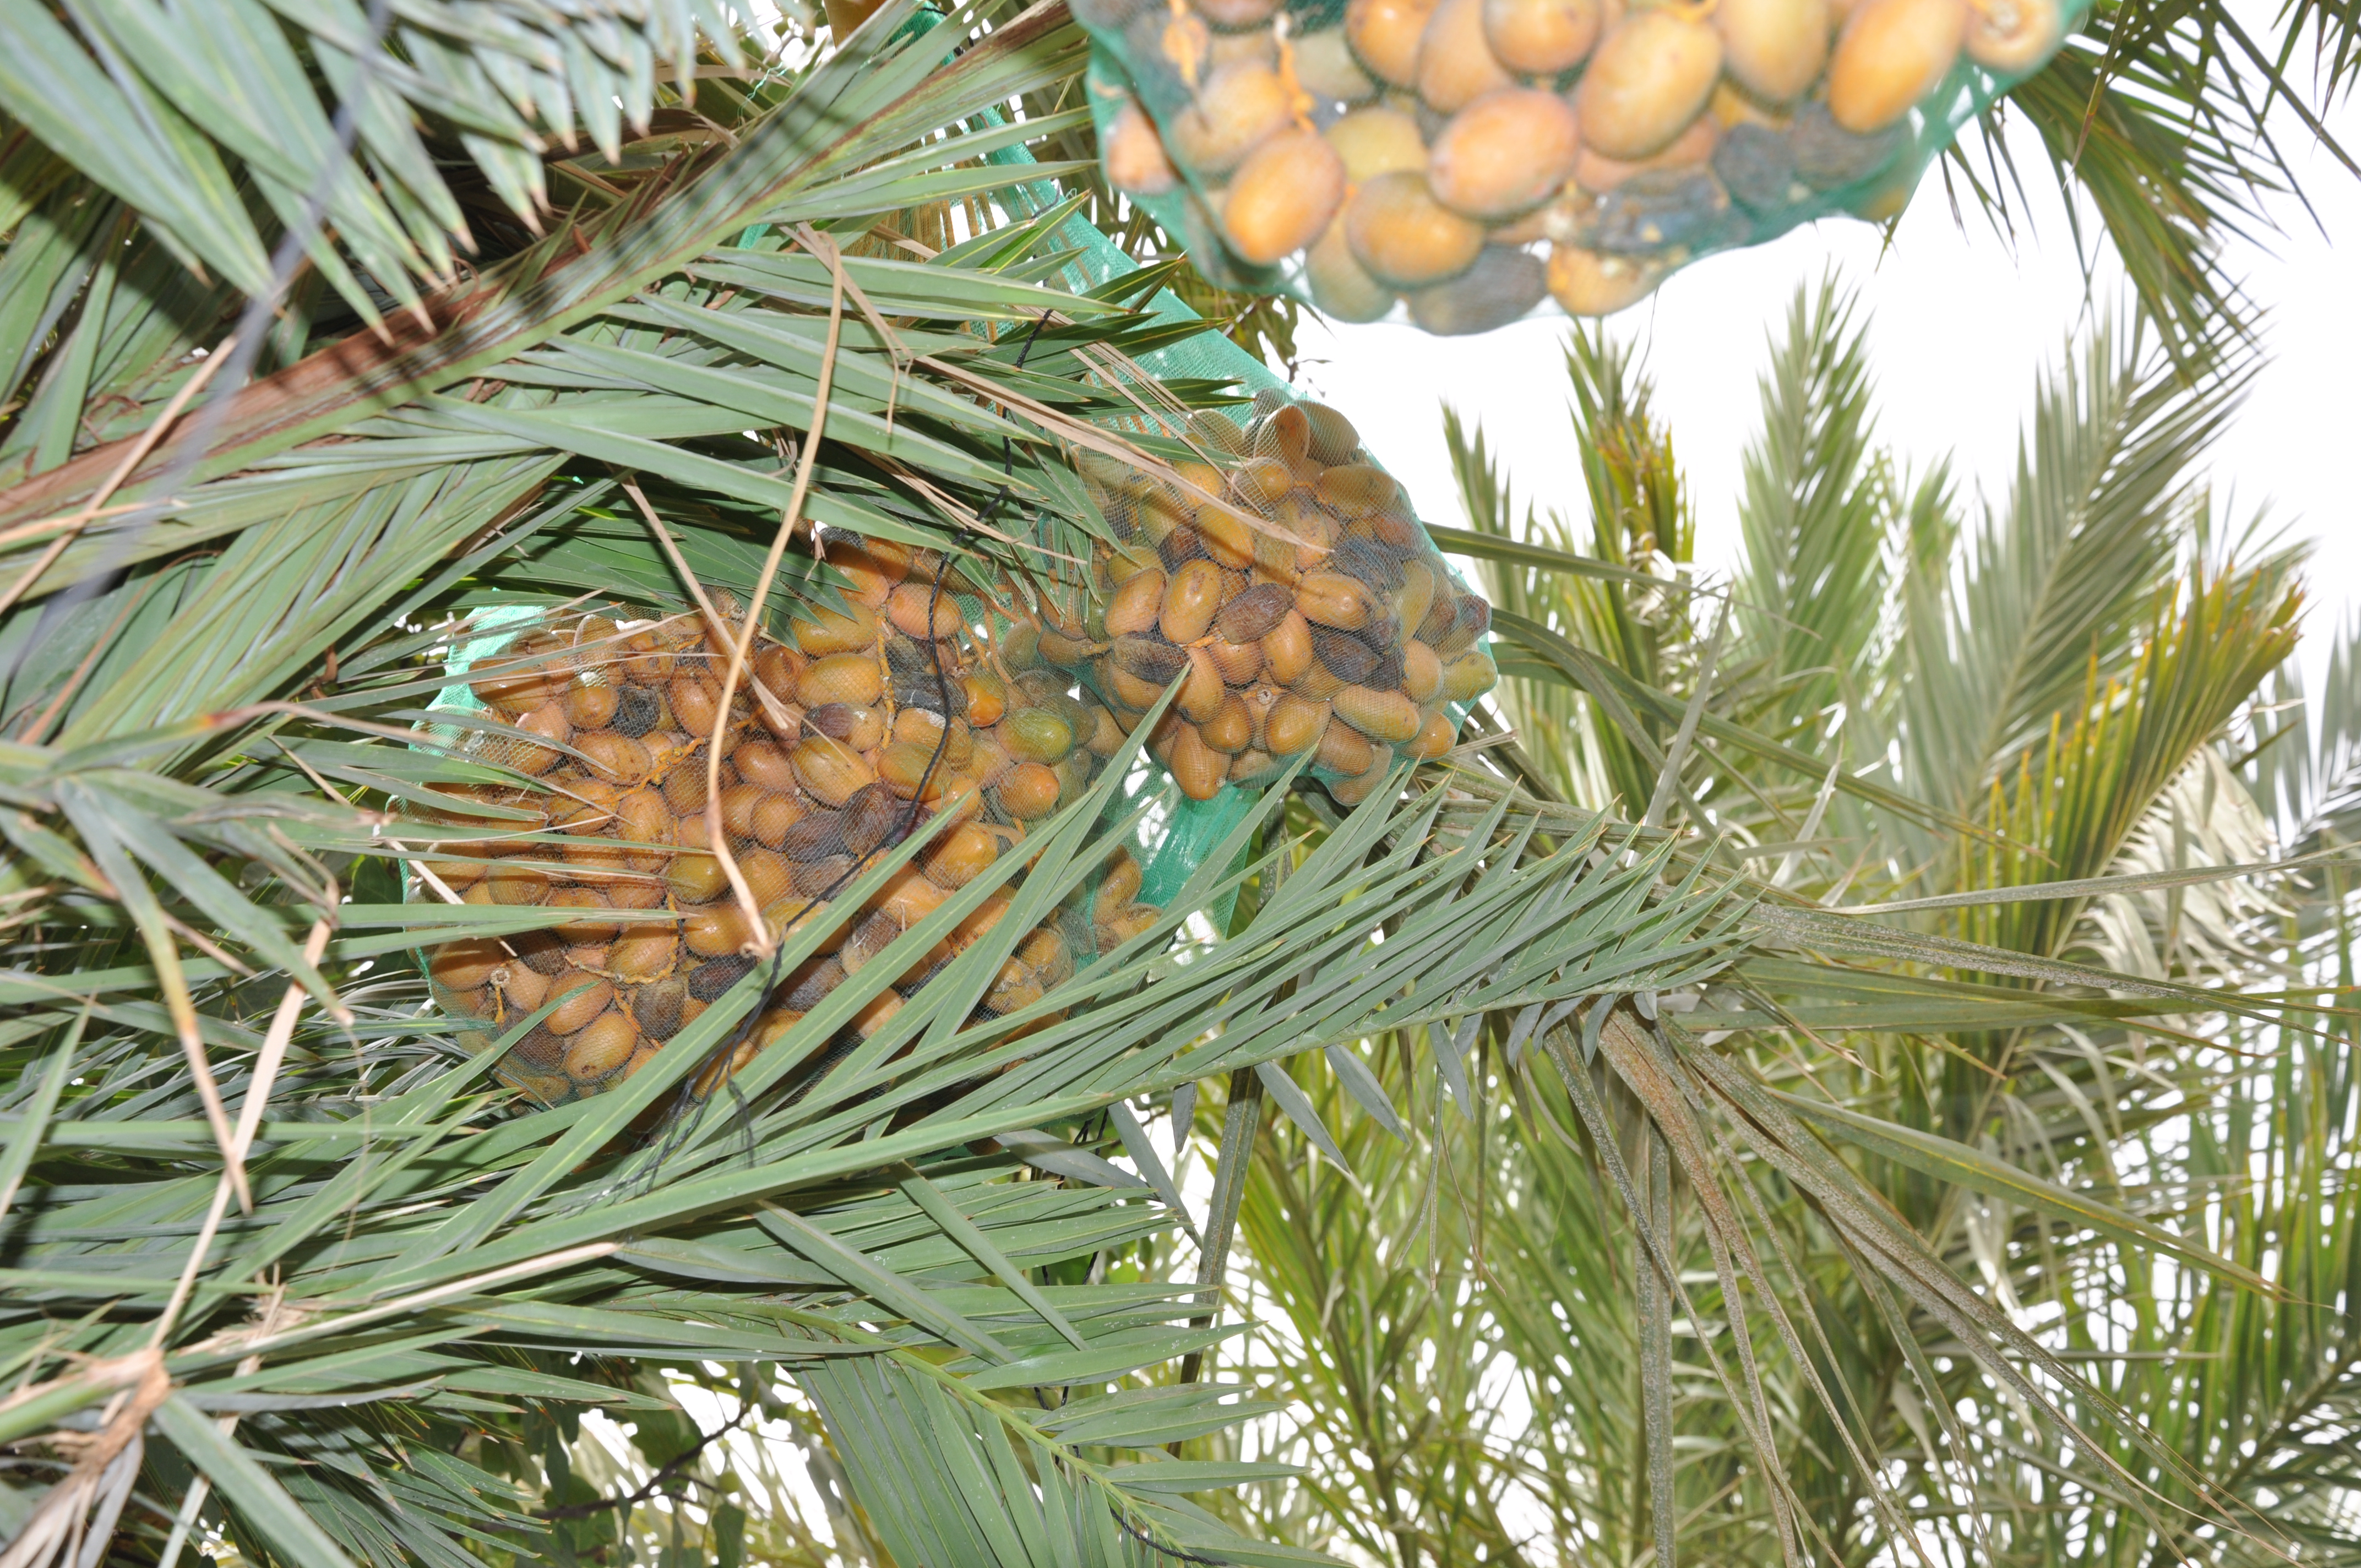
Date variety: Boumajhoul